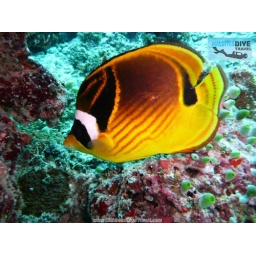
A raccoon butterfly fish swimming around a Maldivian reef in search of some food.